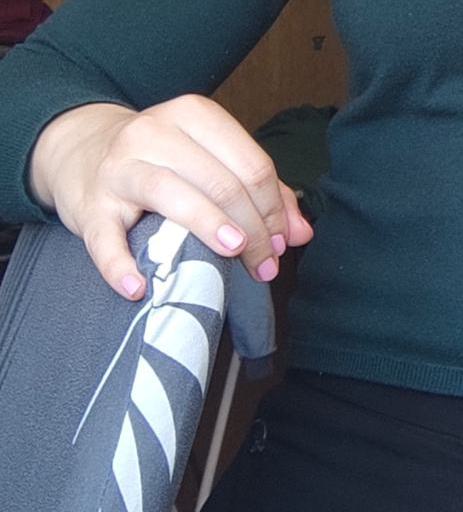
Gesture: no_gesture